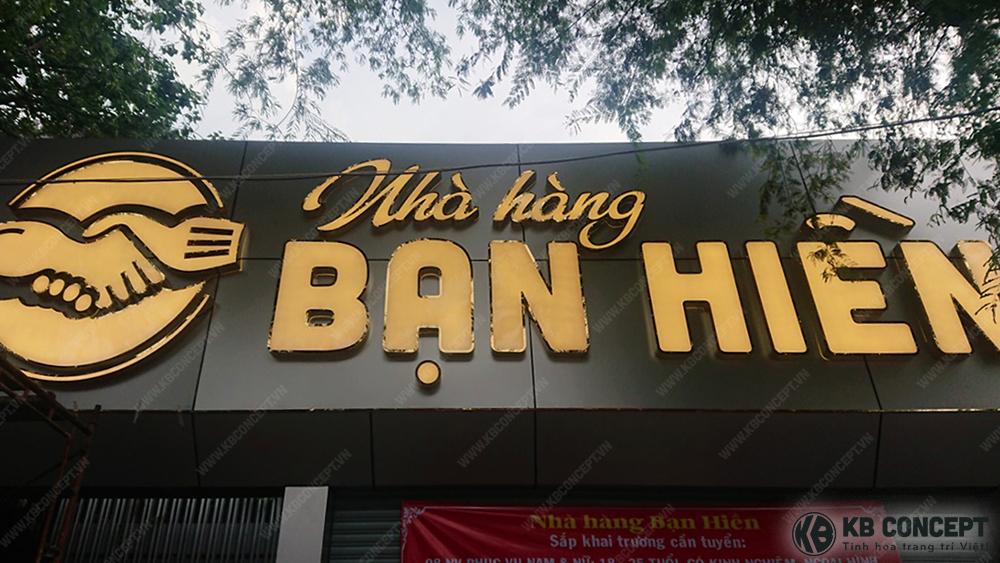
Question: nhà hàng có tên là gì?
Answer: nhà hàng có tên là bạn hiền